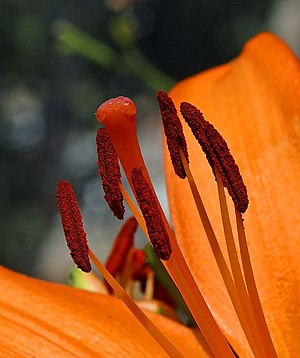
Blomst / Morfologi / Mikrosporofyller
Mange Enkimbladede har seks støvdragere (her Hemerocallis)
Blomsten hos en plante er − i den bredeste definition − et uforgrenet skud med begrænset vækst, hvis blade indirekte eller direkte har betydning for den kønnede formering: indirekte som beskyttelses- eller lokkeorganer, direkte ved dannelse af forplantningsorganer.